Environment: real
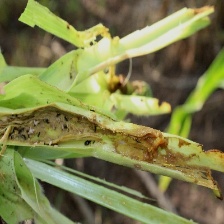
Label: fall_armyworm